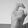
ASL letter: X